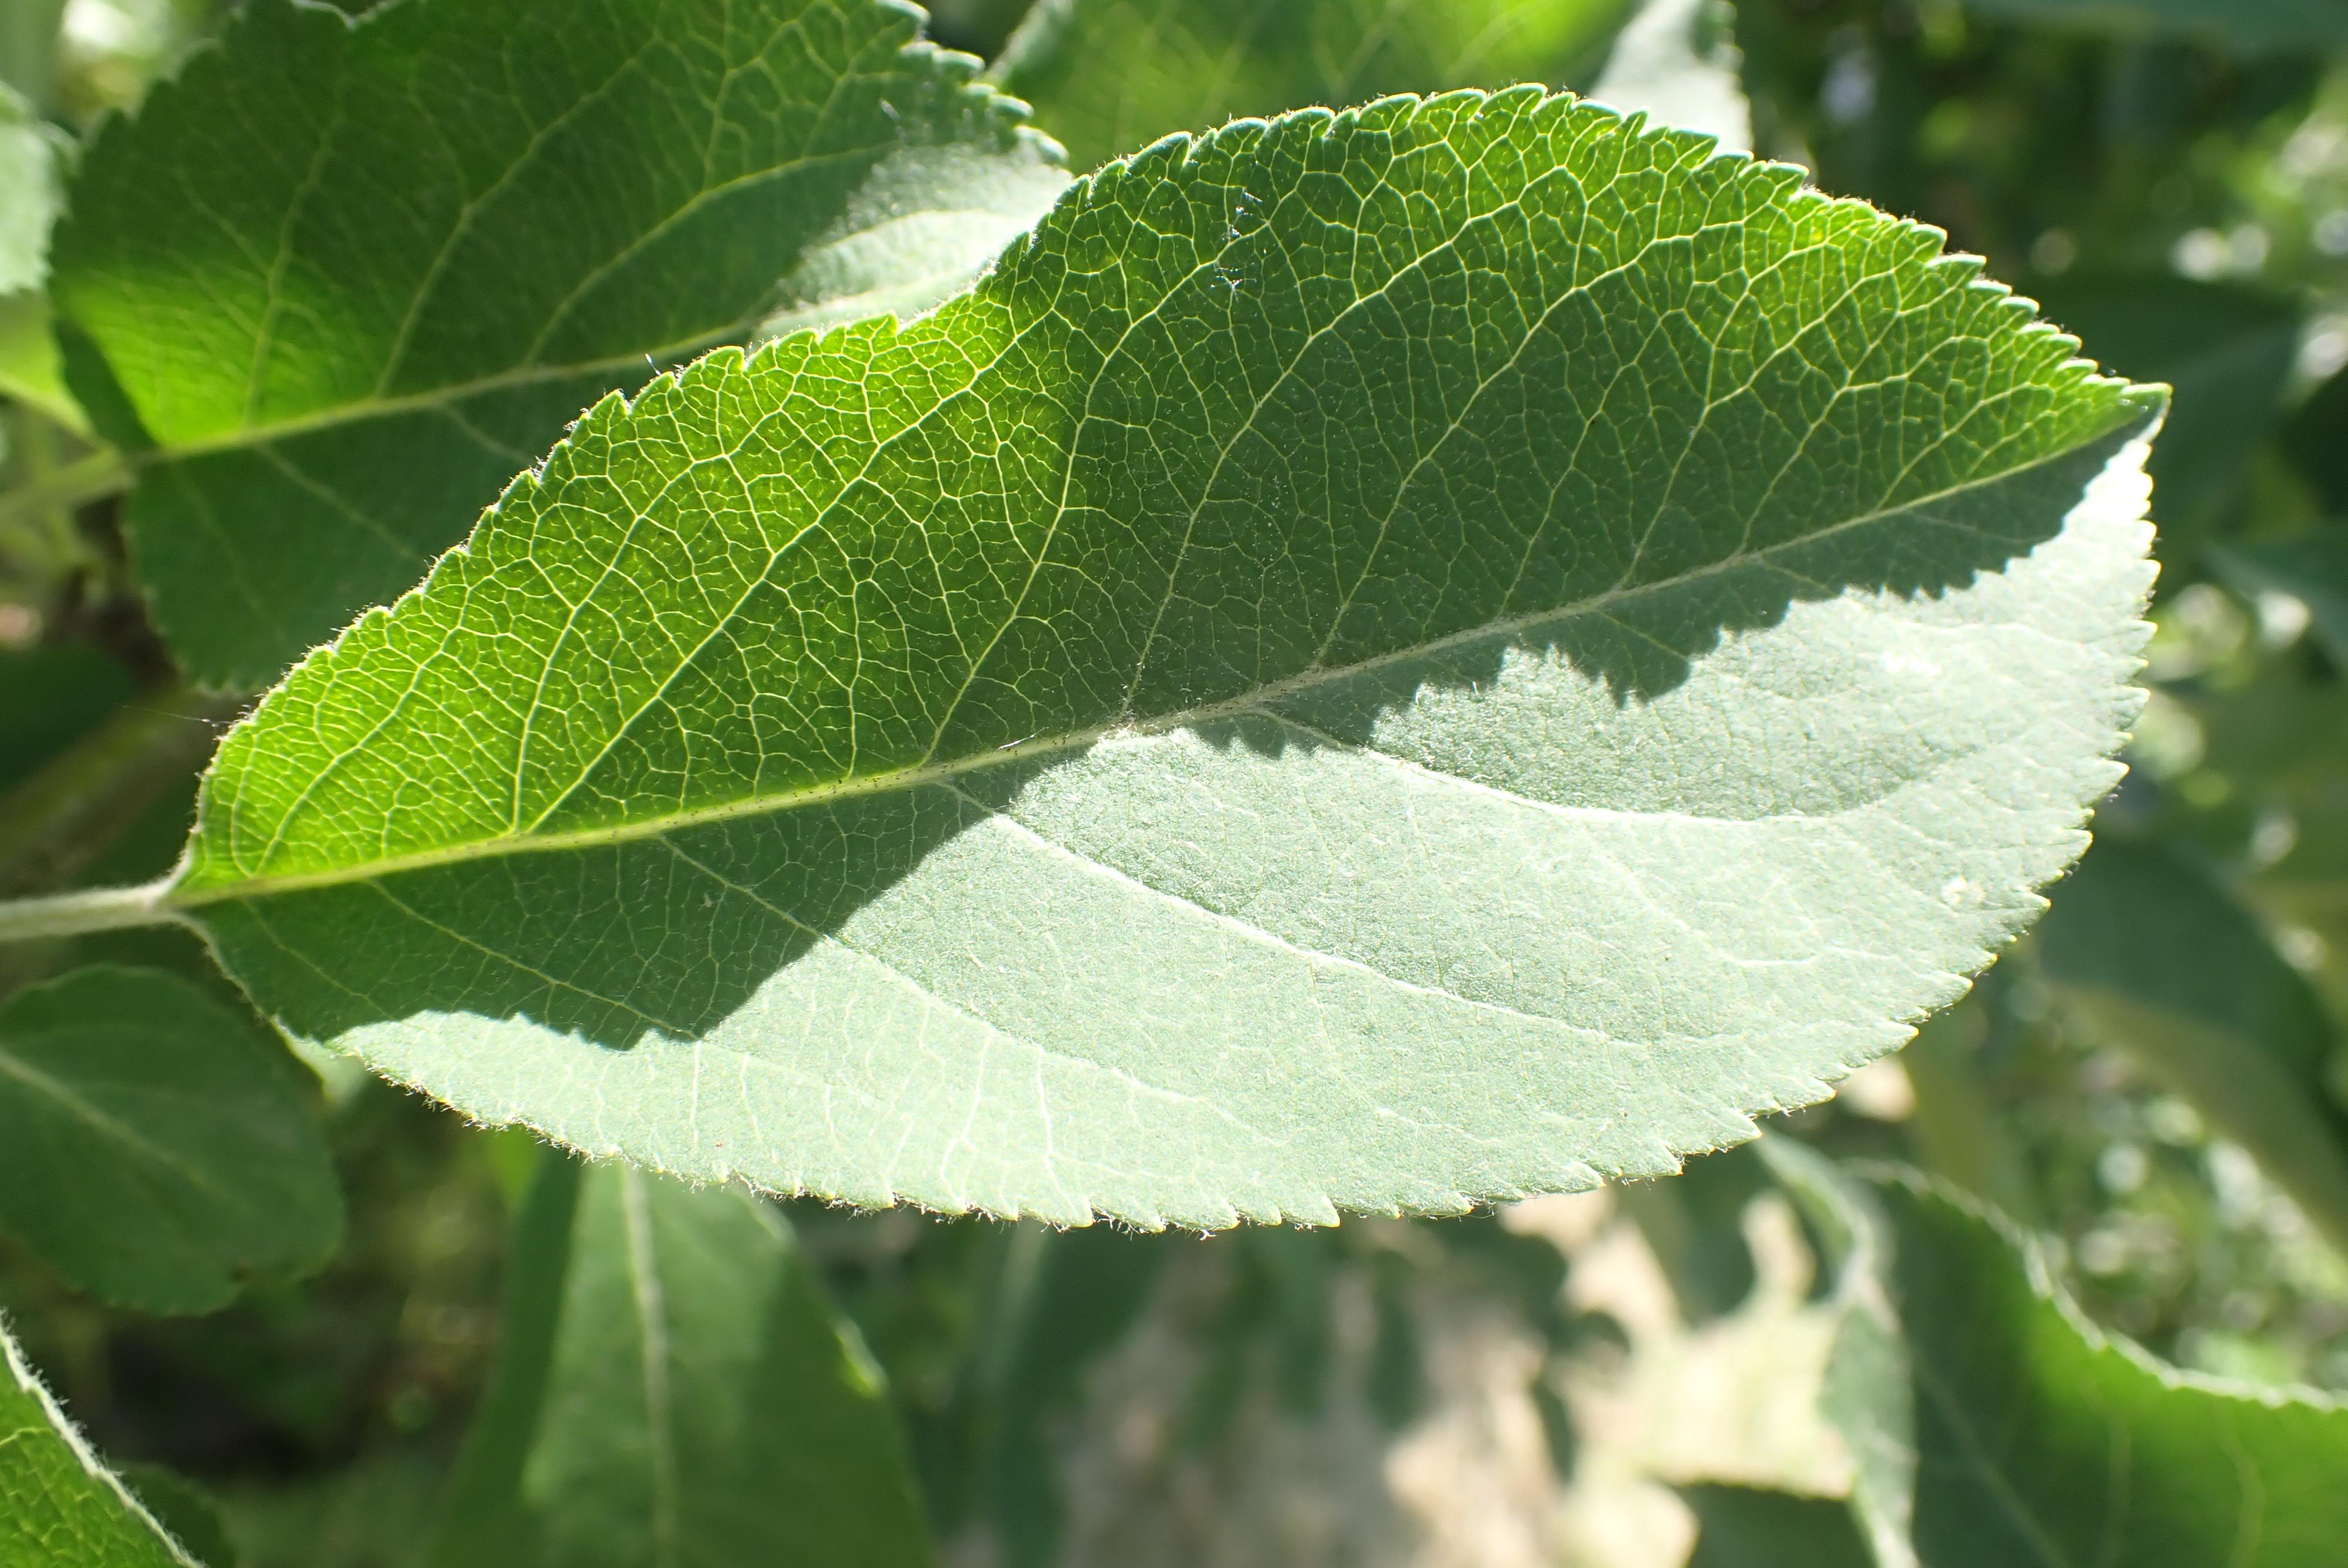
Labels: healthy